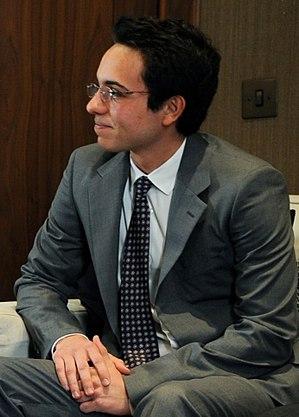
Dans les régimes monarchiques, le terme de prince héritier ou de prince héréditaire désigne celui des membres de la famille souveraine qui succèdera au monarque sur le trône. Dans la plupart des pays, le prince héritier porte un titre particulier.
Émirat de Transjordanie